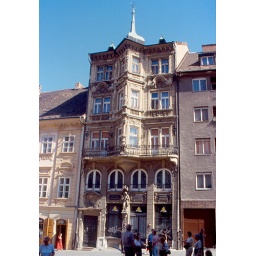
This old house in Bratislava is across the street from St. Martin's Cathedral.